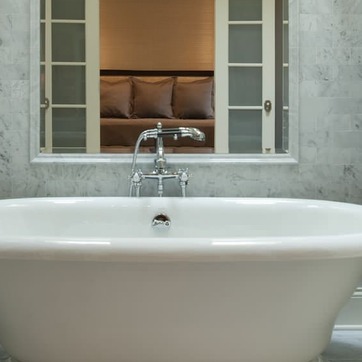
Material: metal